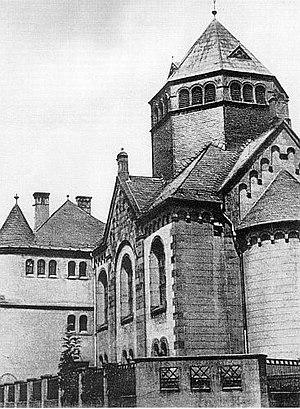
La synagogue d'Alsfeld, inaugurée fin 1905, a été détruite en 1938 lors de la nuit de Cristal comme la plupart des autres lieux de culte juif en Allemagne.